Panguana

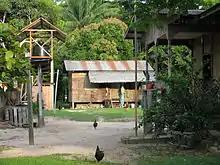
View of the station in 2008, meanwhile new buildings were added.

The aim of the research station Panguana is to explore the biodiversity of flora and fauna, and study their ecological relationships. In addition, a unique ecosystem is protected and preserved.